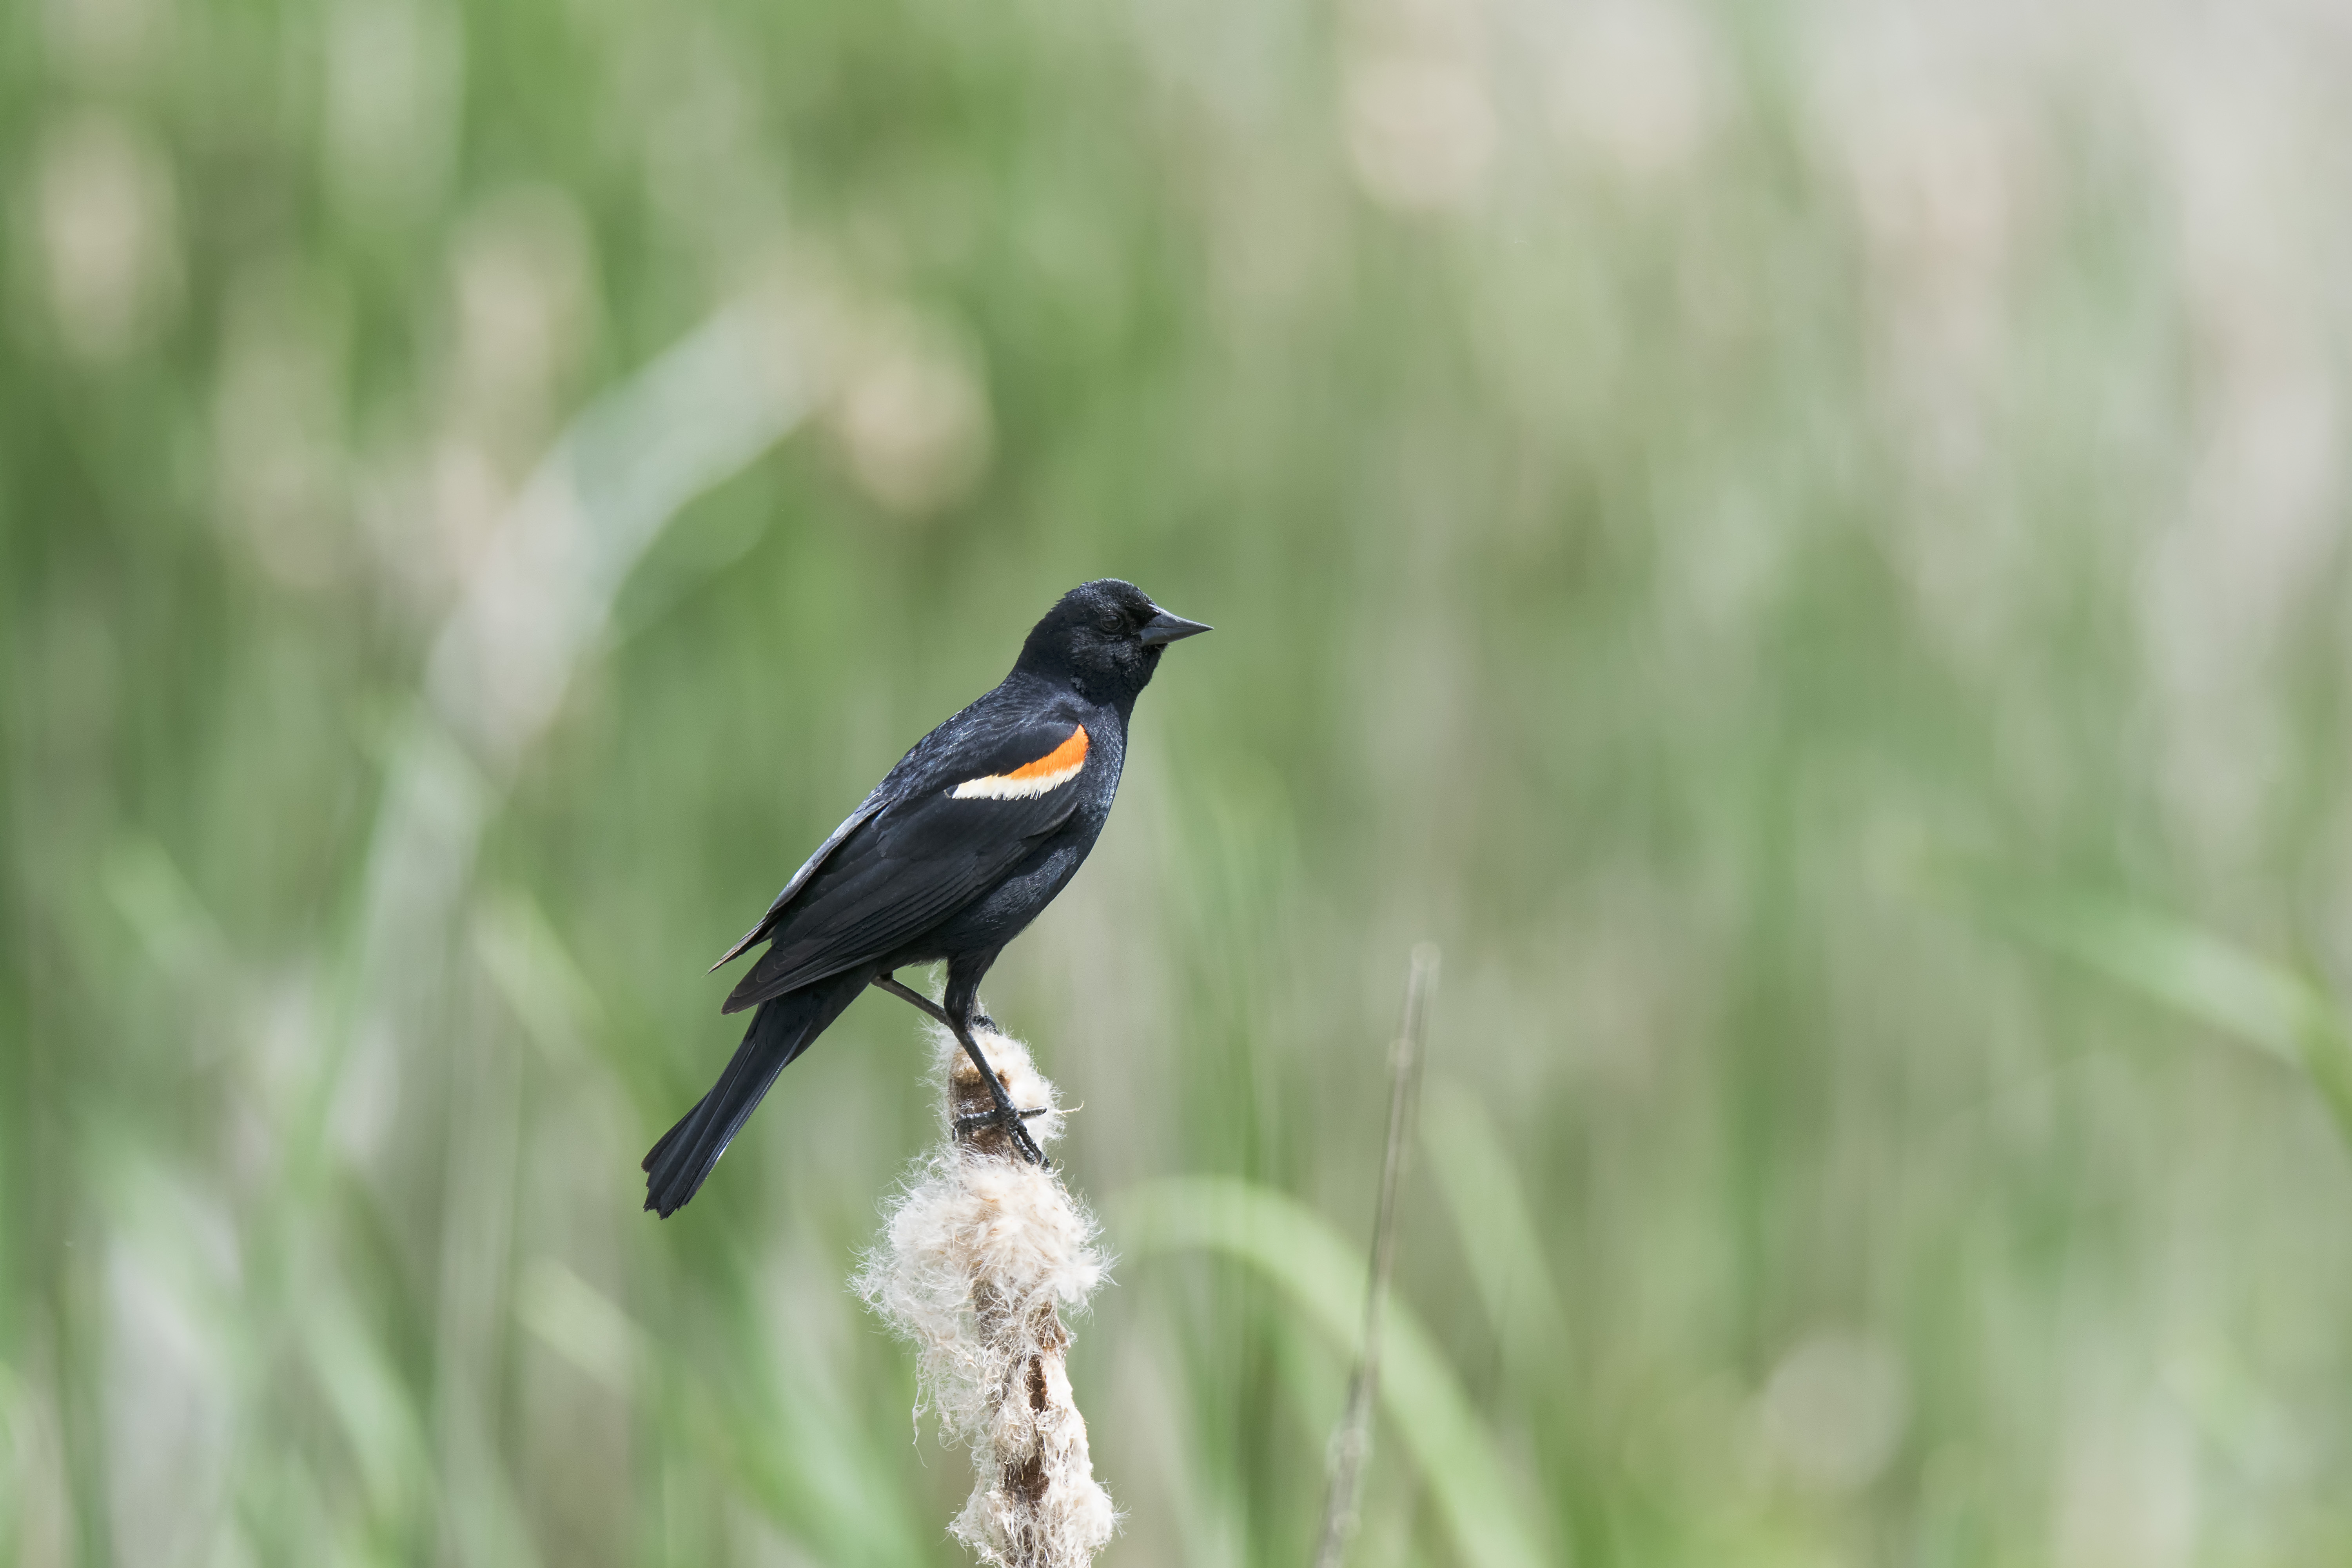
nature, bird, wildlife, red, beak, winged, fauna, canada, a, vertebrate, quebec, blackbird, sherbrooke, oiseau, carouge, paulettes, magpie, eurasian magpie, perching bird